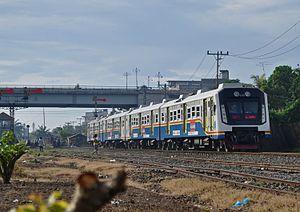
Medan est une ville d'Indonésie dans le nord de l'île de Sumatra. C'est la capitale de la province de Sumatra du Nord. Elle a le statut de kota.